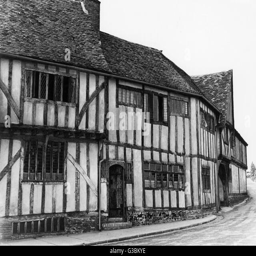
the , a fine survival of half - timbered building .